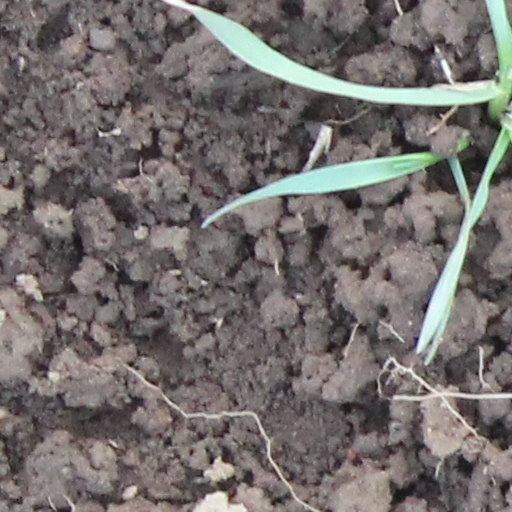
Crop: wheat